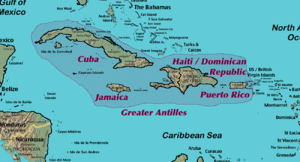
Les Grandes Antilles sont un groupe de quatre archipels des Antilles nommé ainsi par opposition avec le groupe des Petites Antilles. Il s'agit par ordre de taille des îles de : Cuba, Hispaniola, la Jamaïque, Porto Rico et l'île de la Jeunesse. Elles couvrent à elles seules 90 % de la surface totale de toutes les îles des Antilles.
La deuxième plus grande île des Antilles est désignée sous divers vocables en français. Cette page vise à référencer les usages de la francophonie.